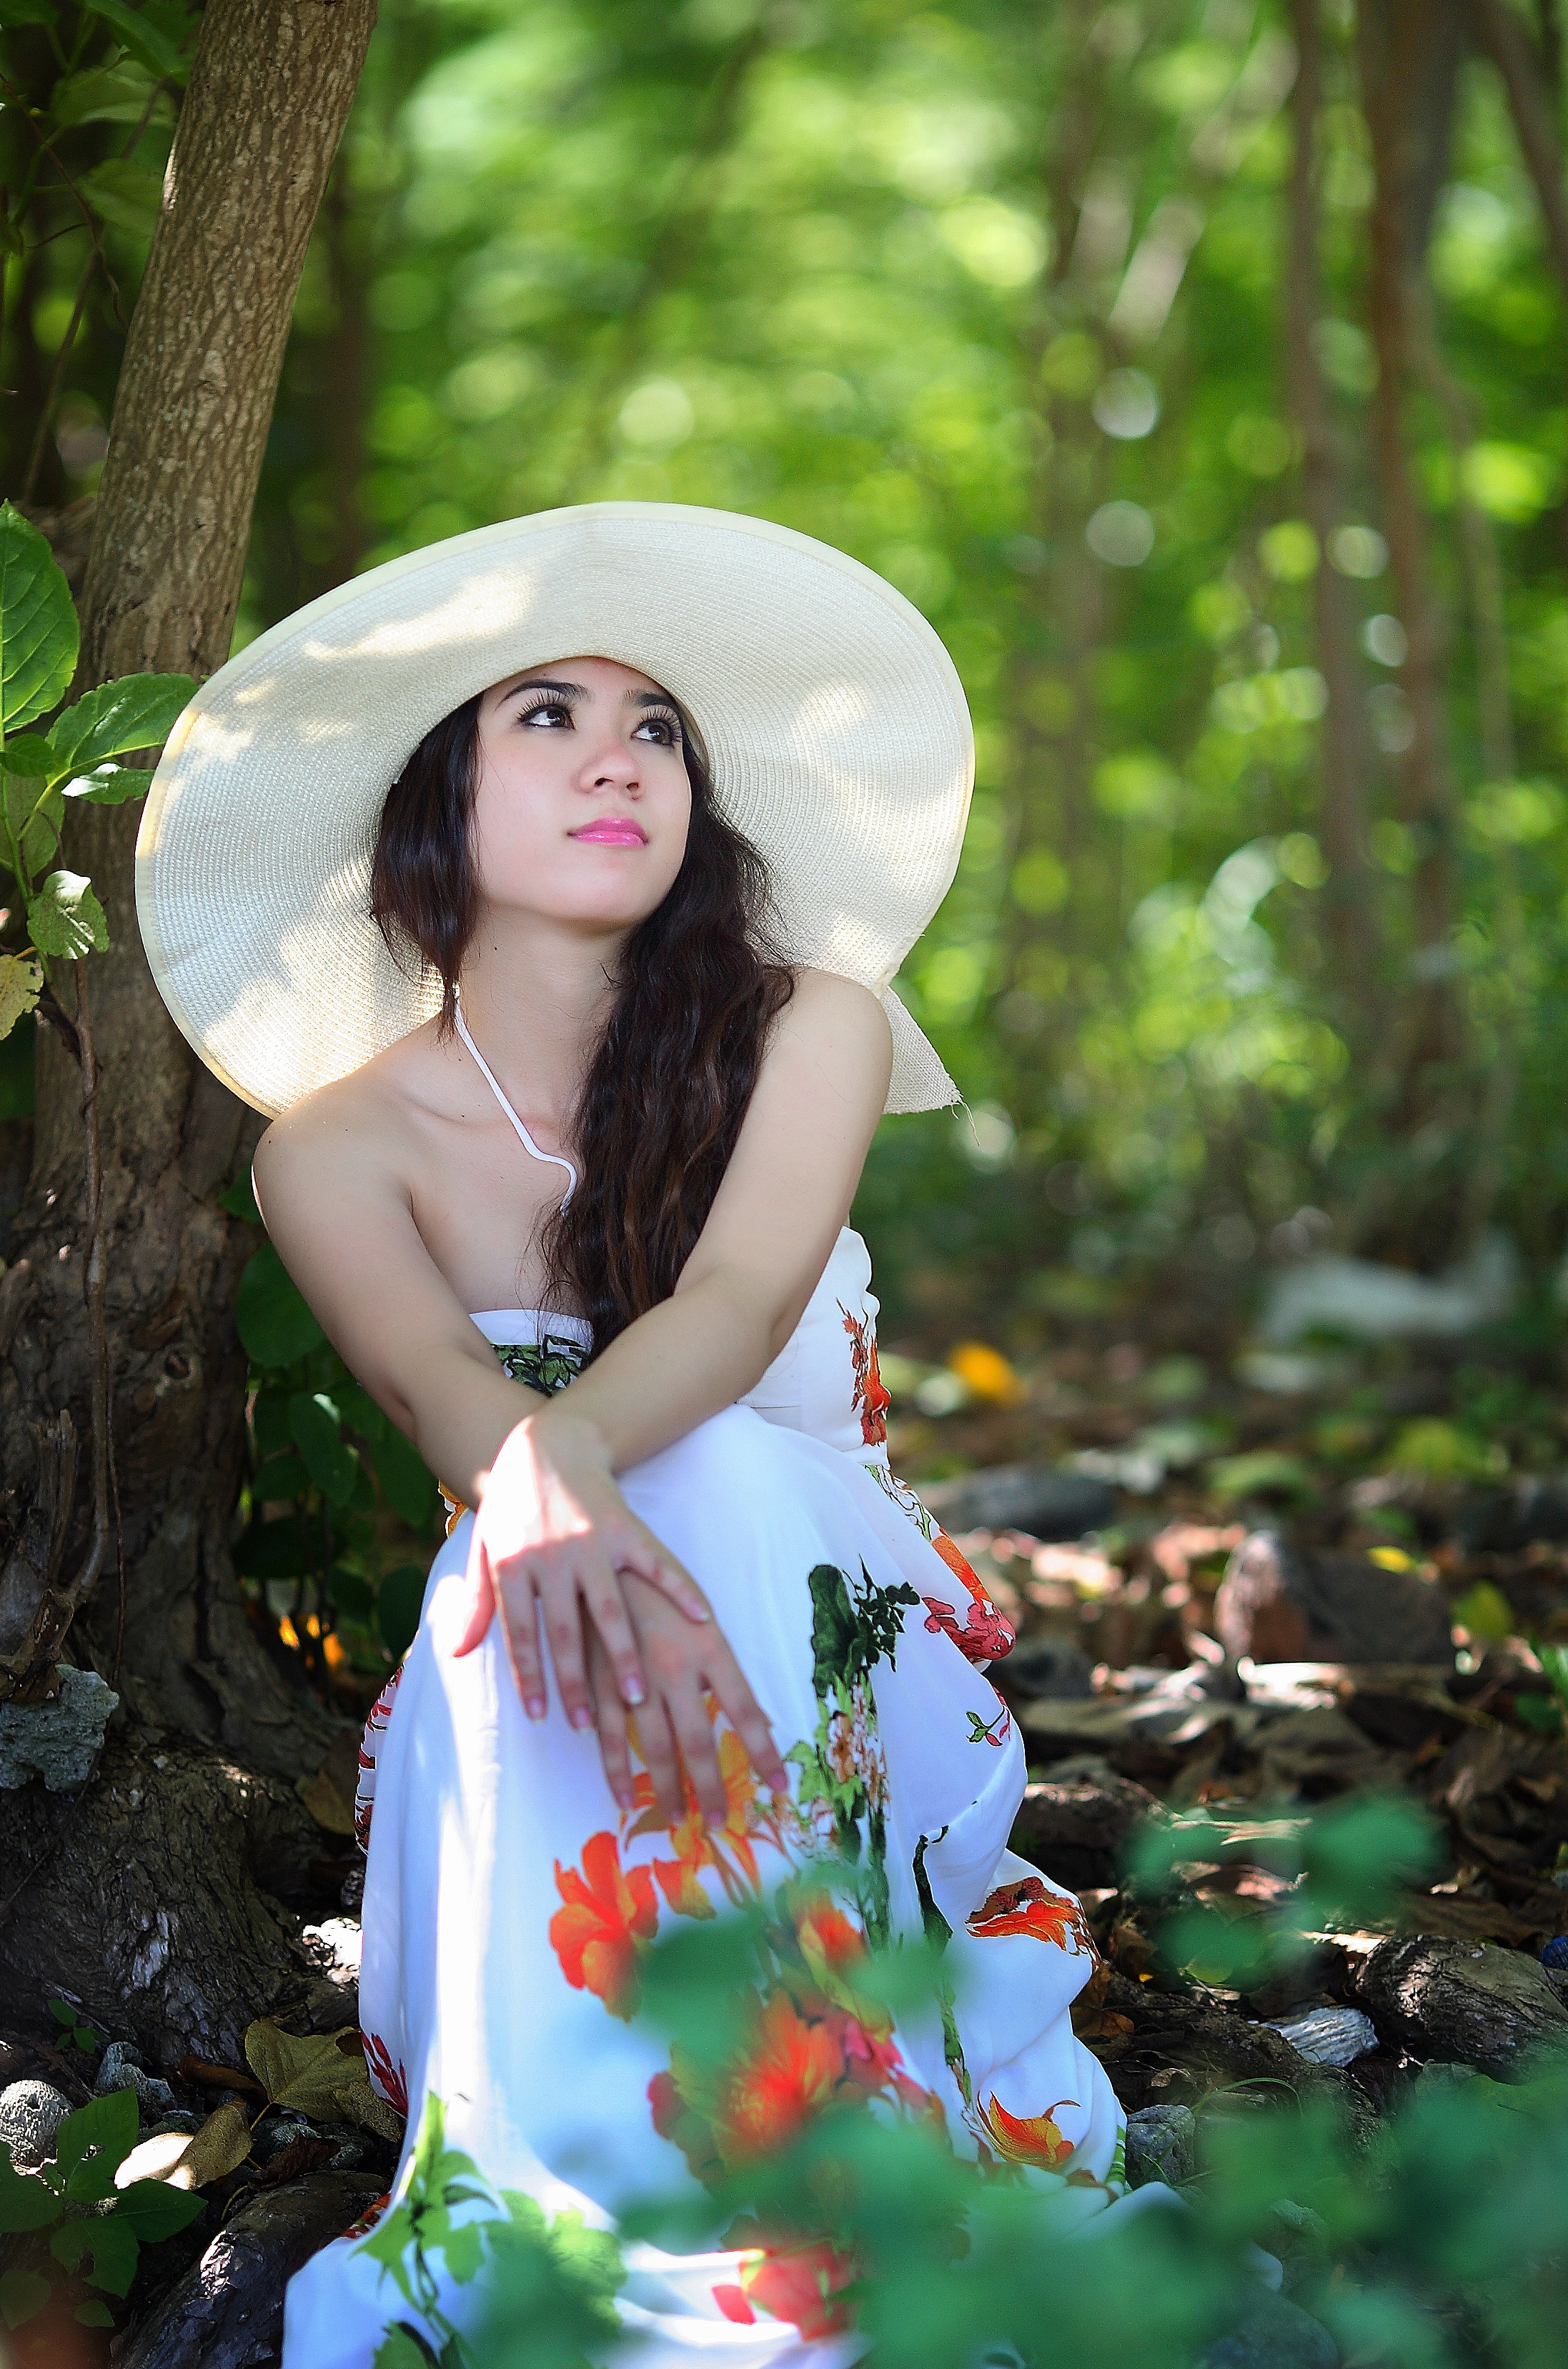
hand, tree, forest, person, people, plant, girl, woman, hair, white, photography, vintage, flower, cute, advertising, female, hollywood, thinking, love, thought, brunette, portrait, model, young, spring, green, red, autumn, think, human, fashion, business, clothing, pensive, thoughtful, lady, lifestyle, season, smile, bubble, playful, mustache, caucasian, cheerful, sad, long, face, pop, fun, one, pin, dress, women, contemplative, advertisement, head, party, photograph, look, skin, beauty, expression, speech, emotional, shot, sexy, blessed, teeth, character, costume, handsome, comic, joyful, casual, ok, lucky, attractive, emotion, adult, meditative, surprise, facial, kitsch, positive, serious, 1960s, flirt, mischievous, amazement, photo shoot, naive, flirting, cheeks, thinking woman, woman thinking, blissful, fortunate, portrait photography